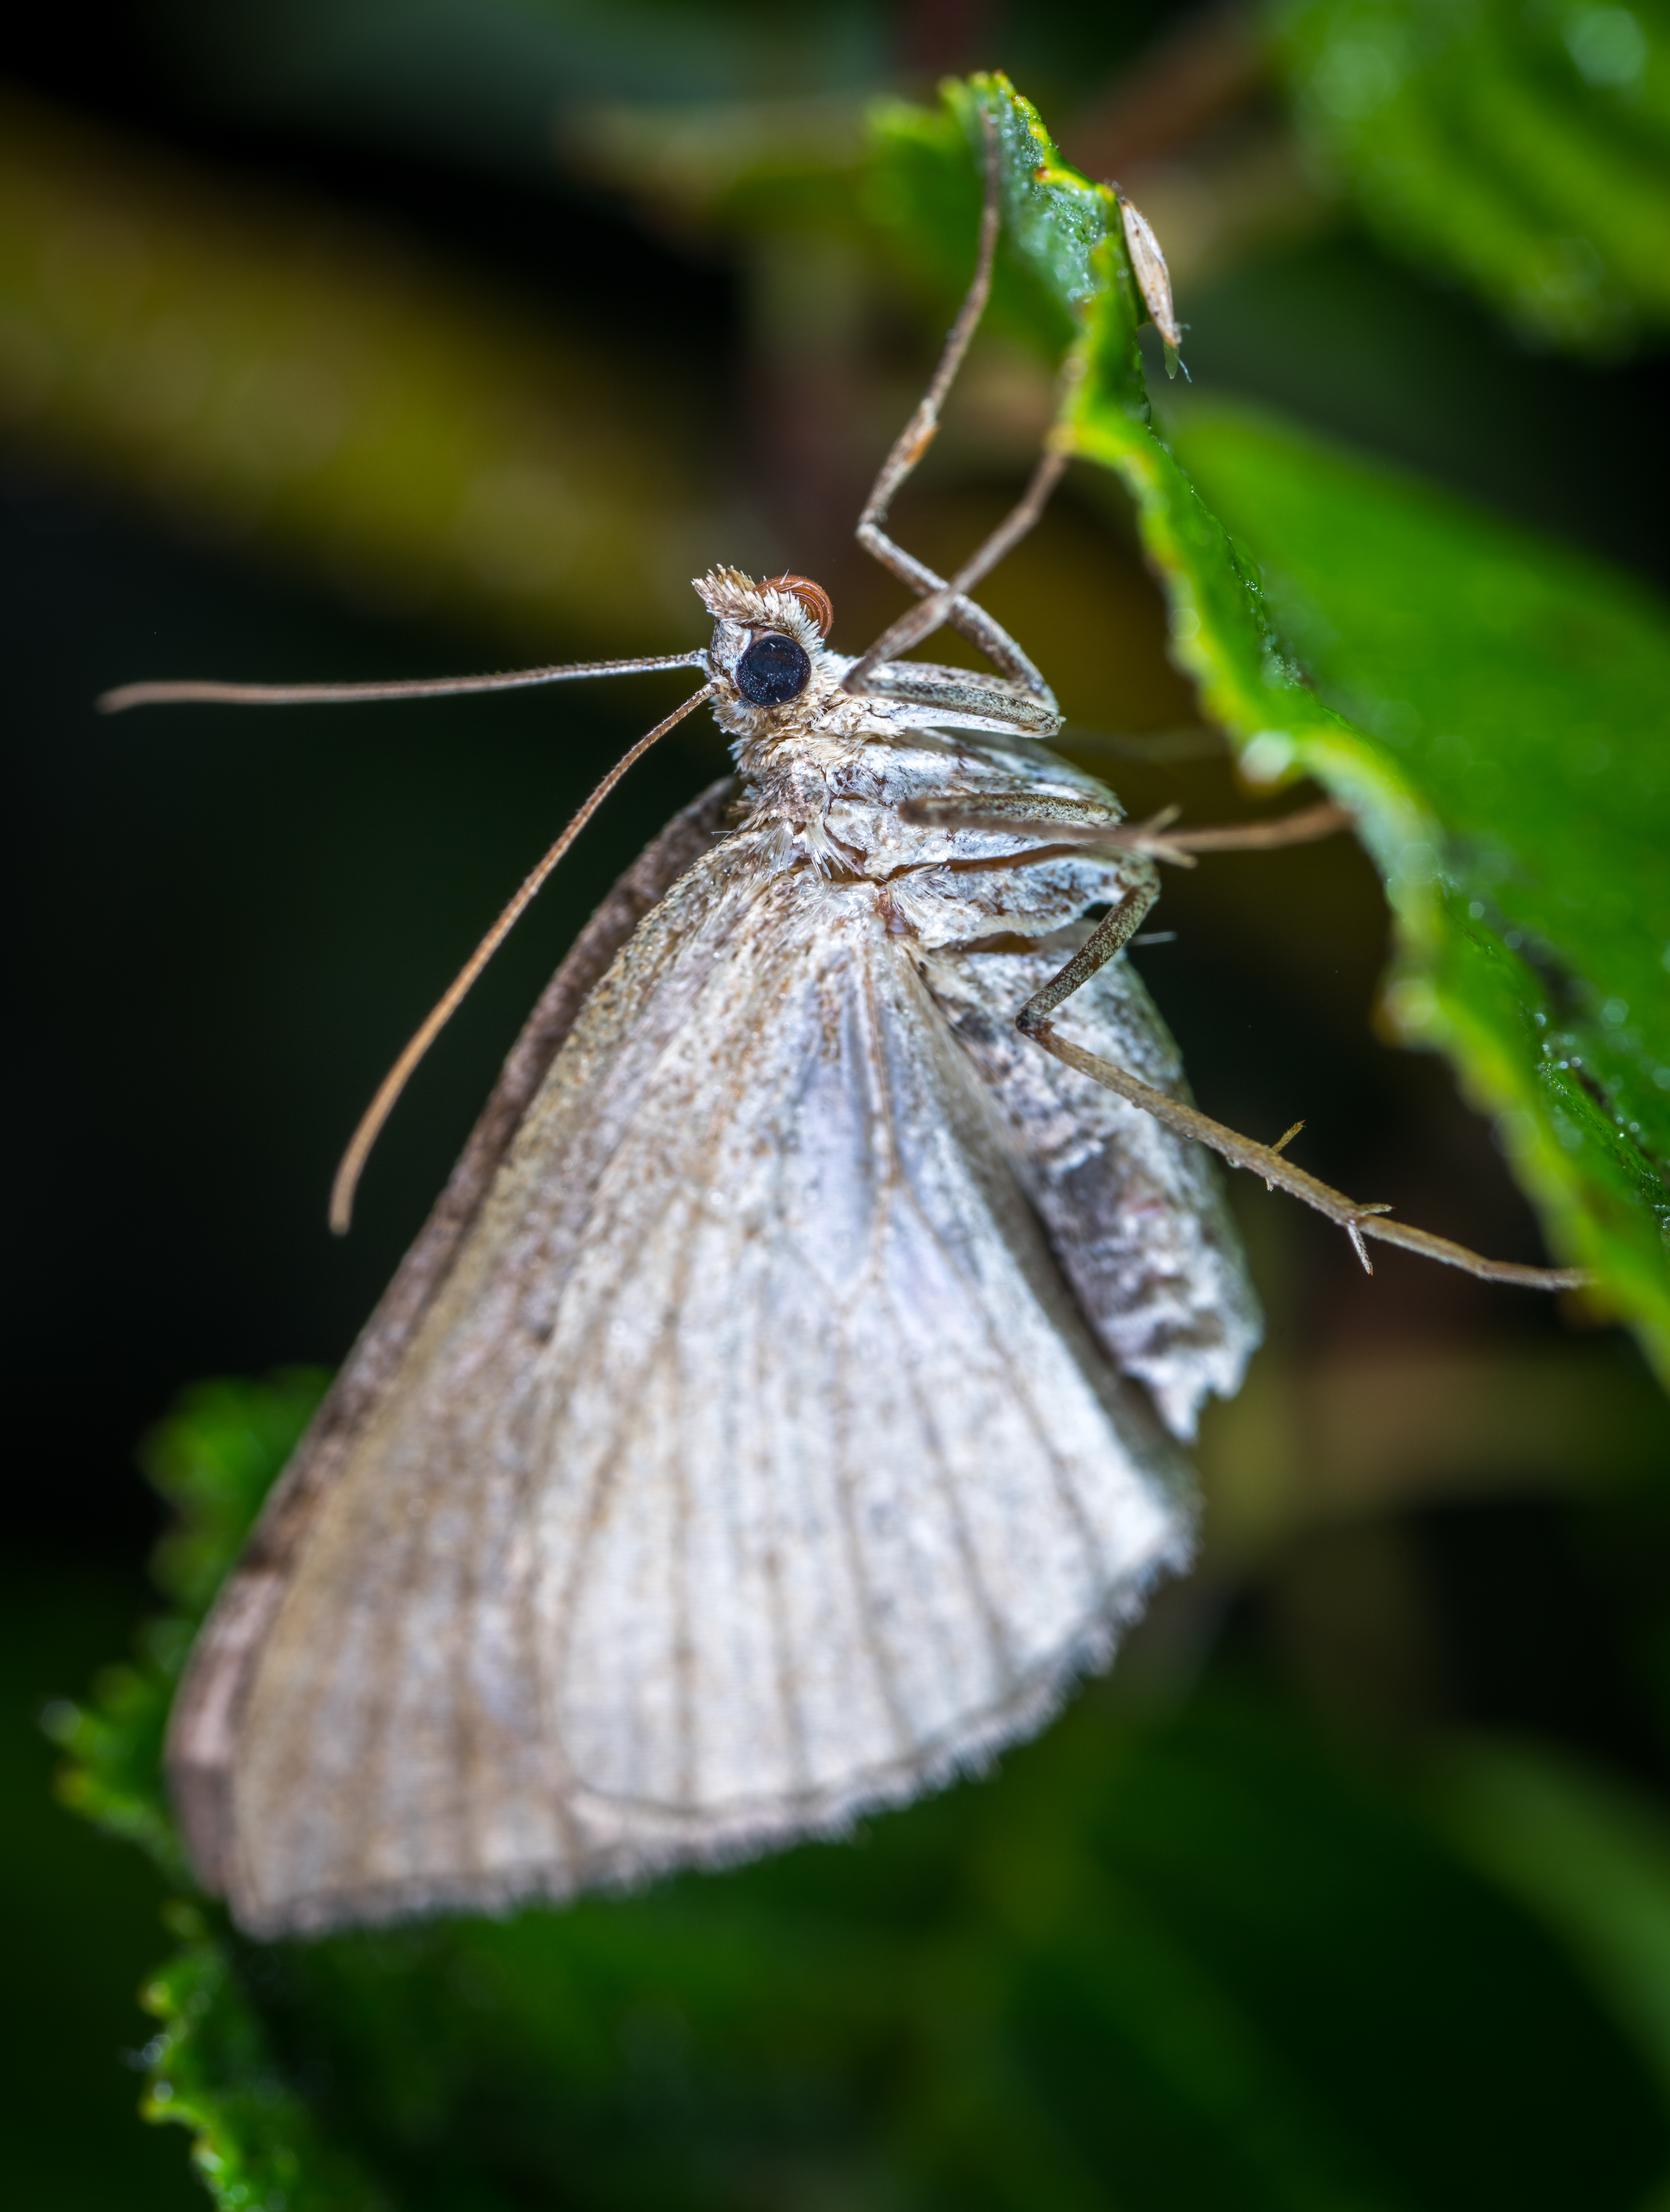
butterfly, macro, insect, moths and butterflies, moth, invertebrate, macro photography, brush footed butterfly, lycaenid, pollinator, close up, wildlife, organism, arthropod, net winged insects, pieridae